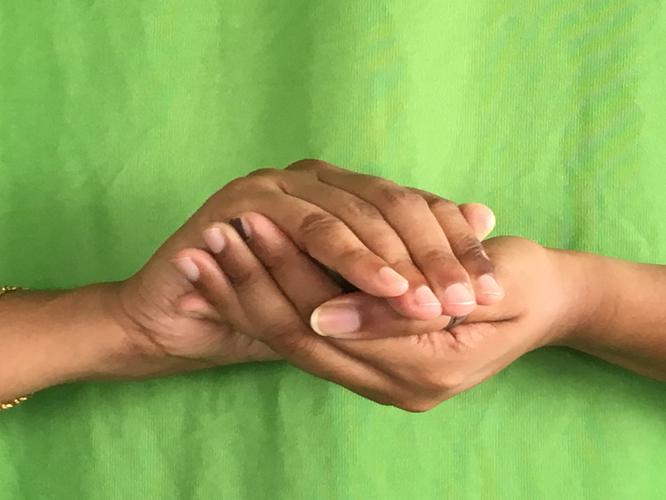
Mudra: Samputa
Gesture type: double_hand